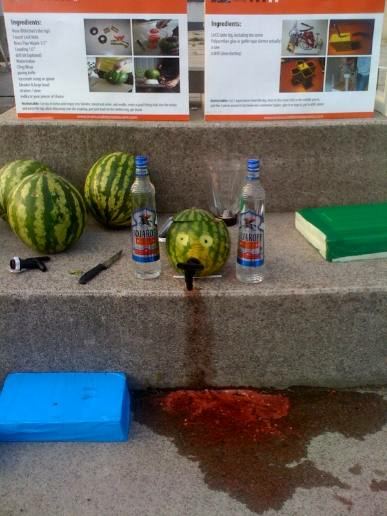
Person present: No